Vietnamese refugee detention centres in Hong Kong

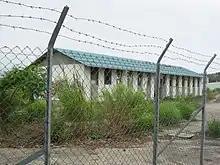
A building in Whitehead Detention Centre, one of the most famous, in 2008

Between 1978 and 2000, a number of detention centres were formed by the Corrections Department in Hong Kong for the internment of Vietnamese refugees. As the government of Hong Kong took more actions against the refugees, tightened restrictions and deporting them to Vietnam, the centres were depopulated and disestablished over time.